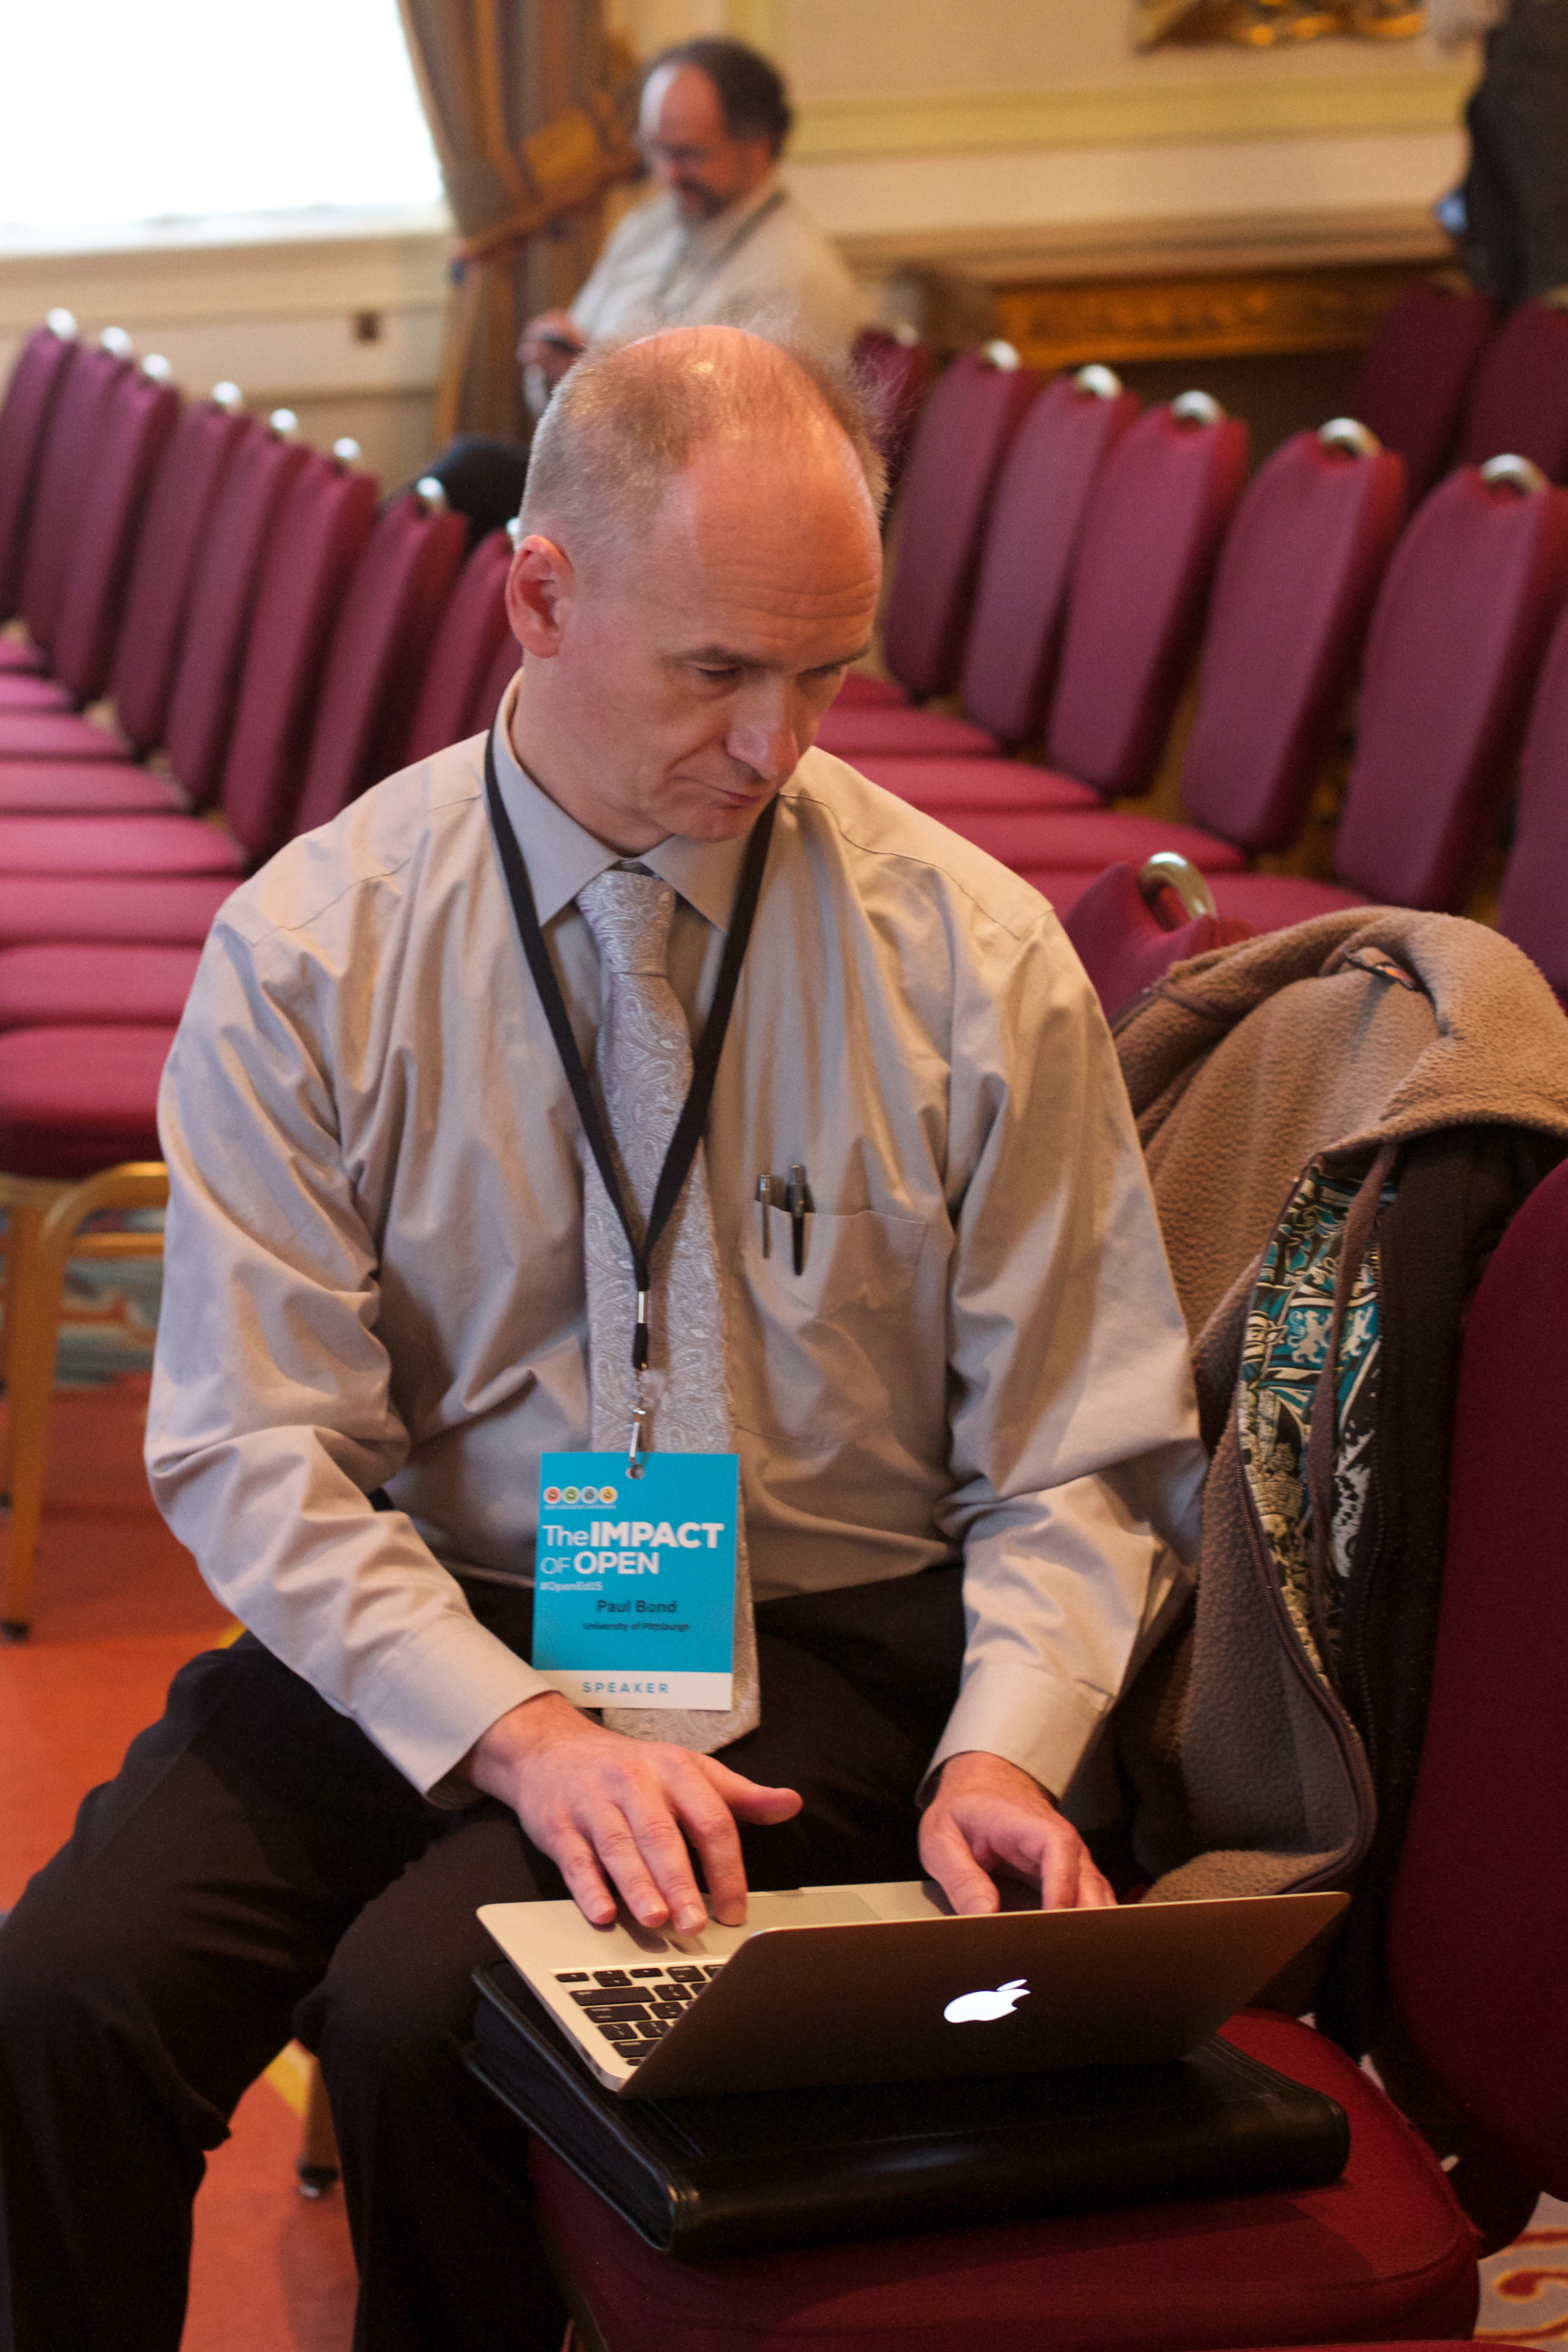
person, profession, clergy, academic conference